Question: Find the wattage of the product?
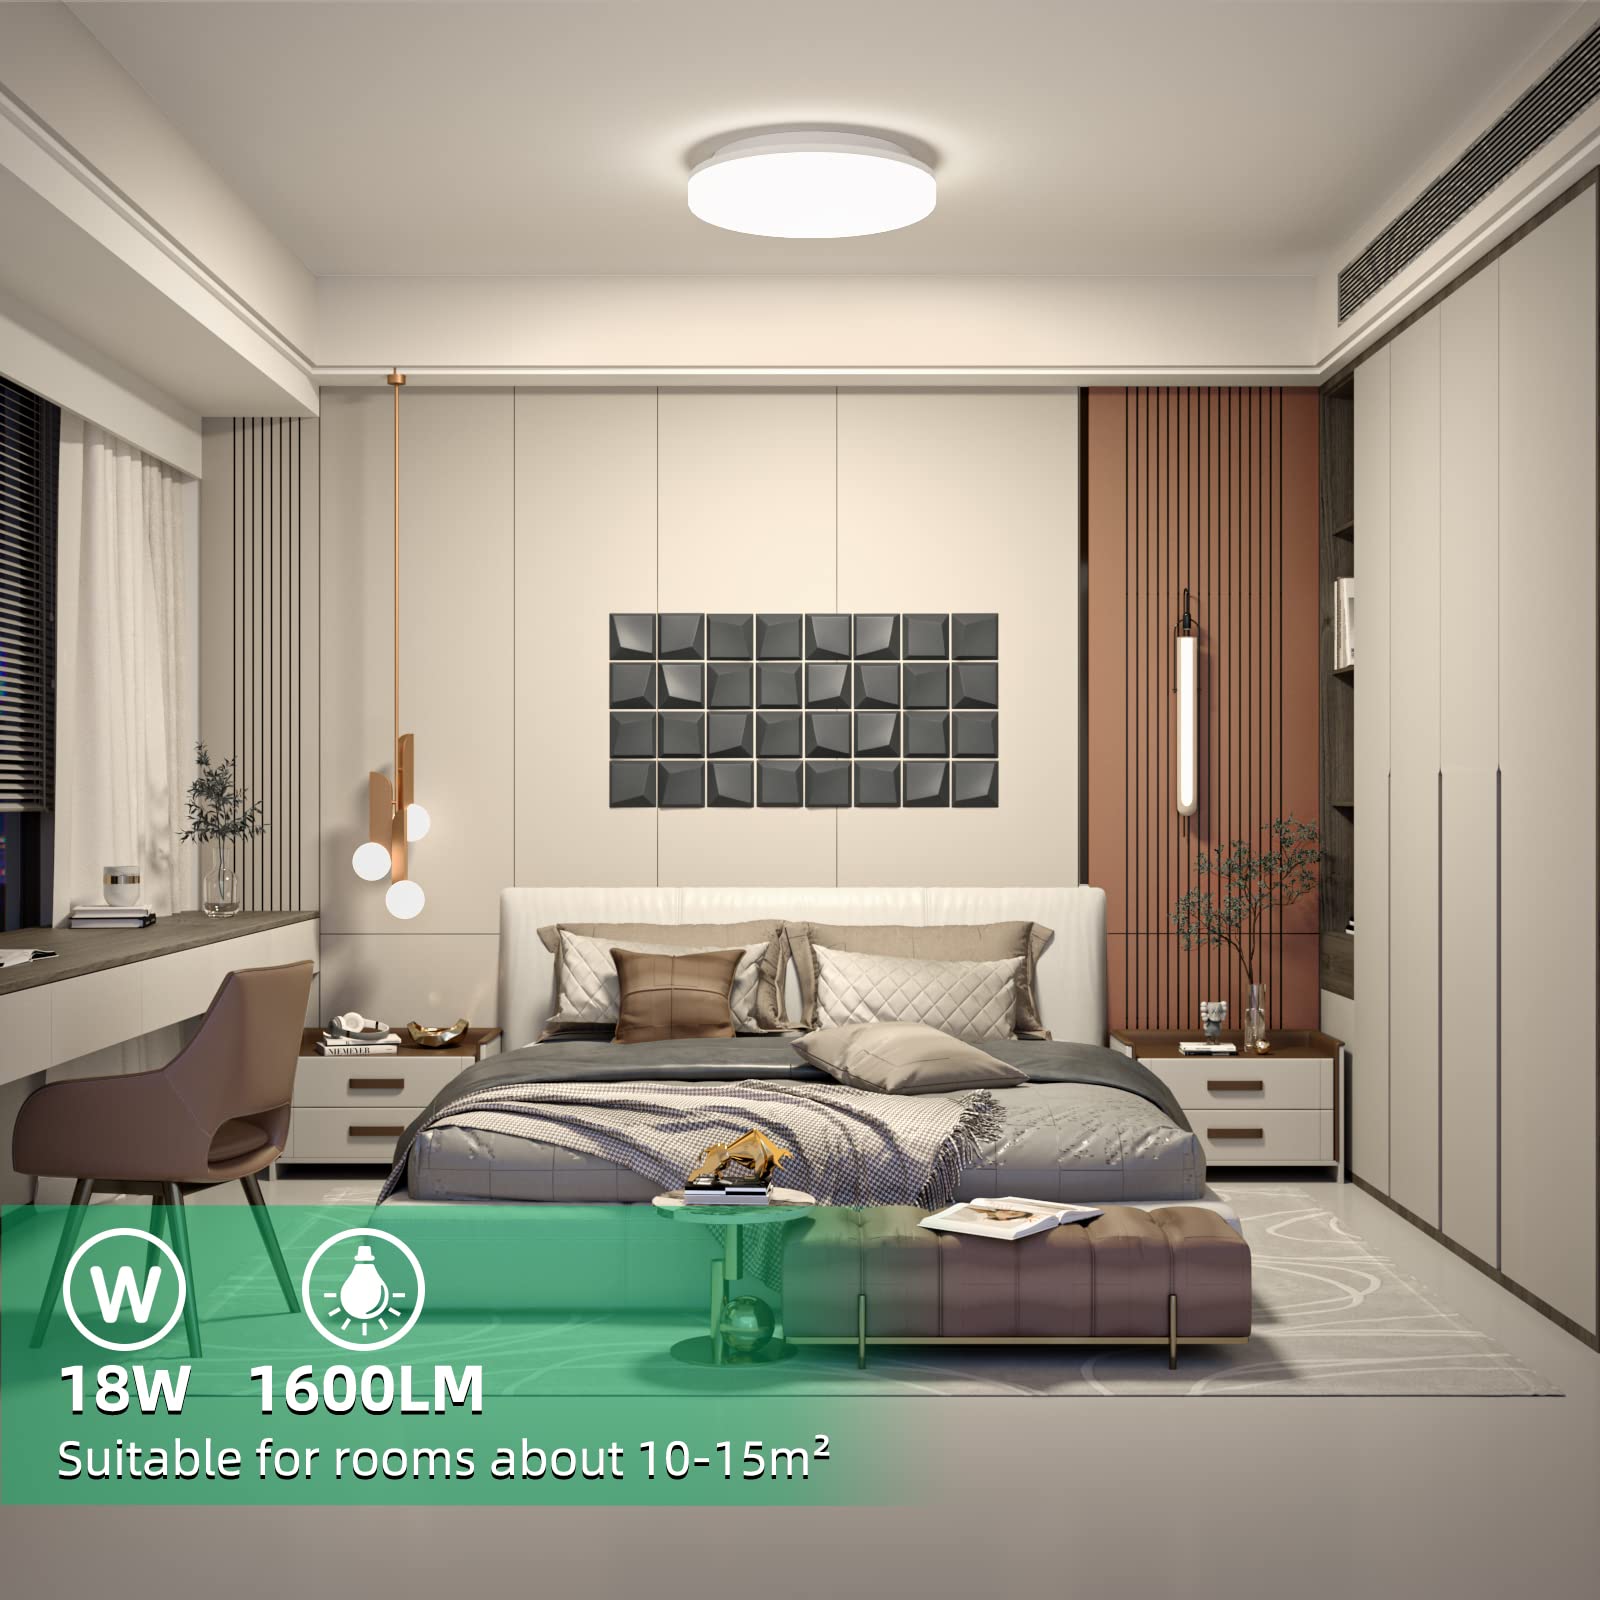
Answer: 18.0 watt